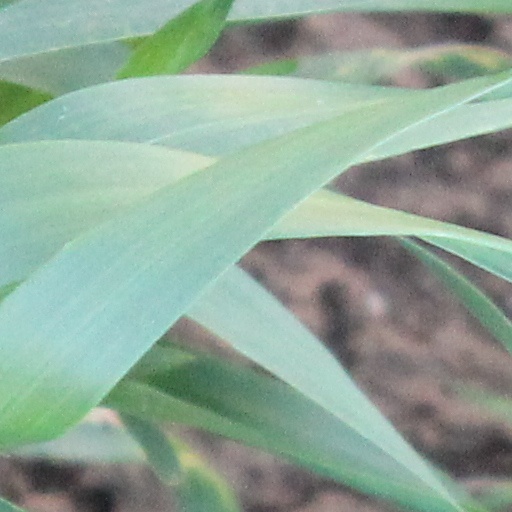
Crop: wheat